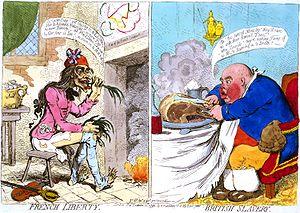
James Gillray, parfois orthographié Gilray, né le 13 août 1756 et mort le 1ᵉʳ juin 1815, est un caricaturiste et graveur britannique célèbre pour ses dessins satiriques à caractère politique et social, réalisés sous forme d’eaux-fortes et publiés pour la plupart entre 1792 et 1810.